Old Trafford

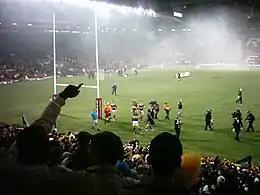
Leeds Rhinos celebrate their 2008 Super League Grand Final victory over St Helens.

The Manchester United club shop has had six different locations since it was first opened. Originally, the shop was a small hut near to the railway line that runs alongside the ground. The shop was then moved along the length of the South Stand, stopping first opposite where away fans enter the ground, and then residing in the building that would later become the club's merchandising office. A surge in the club's popularity in the early 1990s led to another move, this time to the forecourt of the West Stand. With this move came a great expansion and the conversion from a small shop to a "megastore". Alex Ferguson opened the new megastore on 3 December 1994. The most recent moves came in the late 1990s, as the West Stand required room to expand to a second tier, and that meant the demolition of the megastore. The store was moved to a temporary site opposite the East Stand, before taking up a permanent residence in the ground floor of the expanded East Stand in 2000. The floor space of the megastore was owned by United's kit sponsors, Nike, who operated the store until the expiry of their sponsorship deal at the end of July 2015, when ownership reverted to the club.